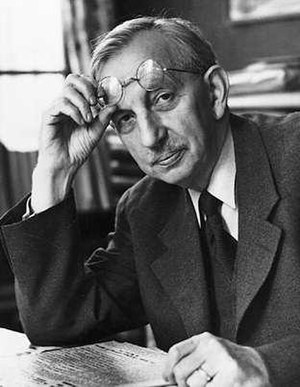
Zeth Höglund
Carl Zeth 'Zäta' Konstantin Höglund var en svensk politiker, oprindeligt socialdemokrat, blev kommunist i 1917. Kom tilbage til socialdemokraterna i 1926.